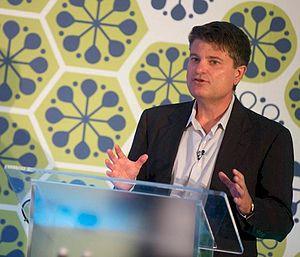
Martin Ford est un informaticien et écrivain américain.